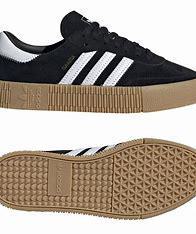
Brand: Adidas
Model: Samba